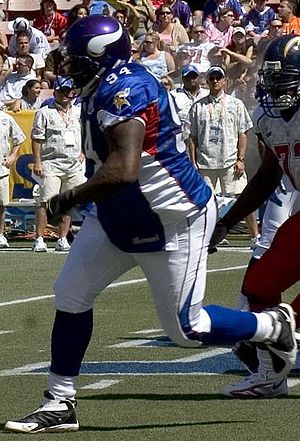
Pat Williams
Pat Williams
"Patrick ""Pat"" Williams er en tidligere amerikansk footballspiller, der spillede i NFL som nose tackle for henholdsvis Buffalo Bills og Minnesota Vikings.